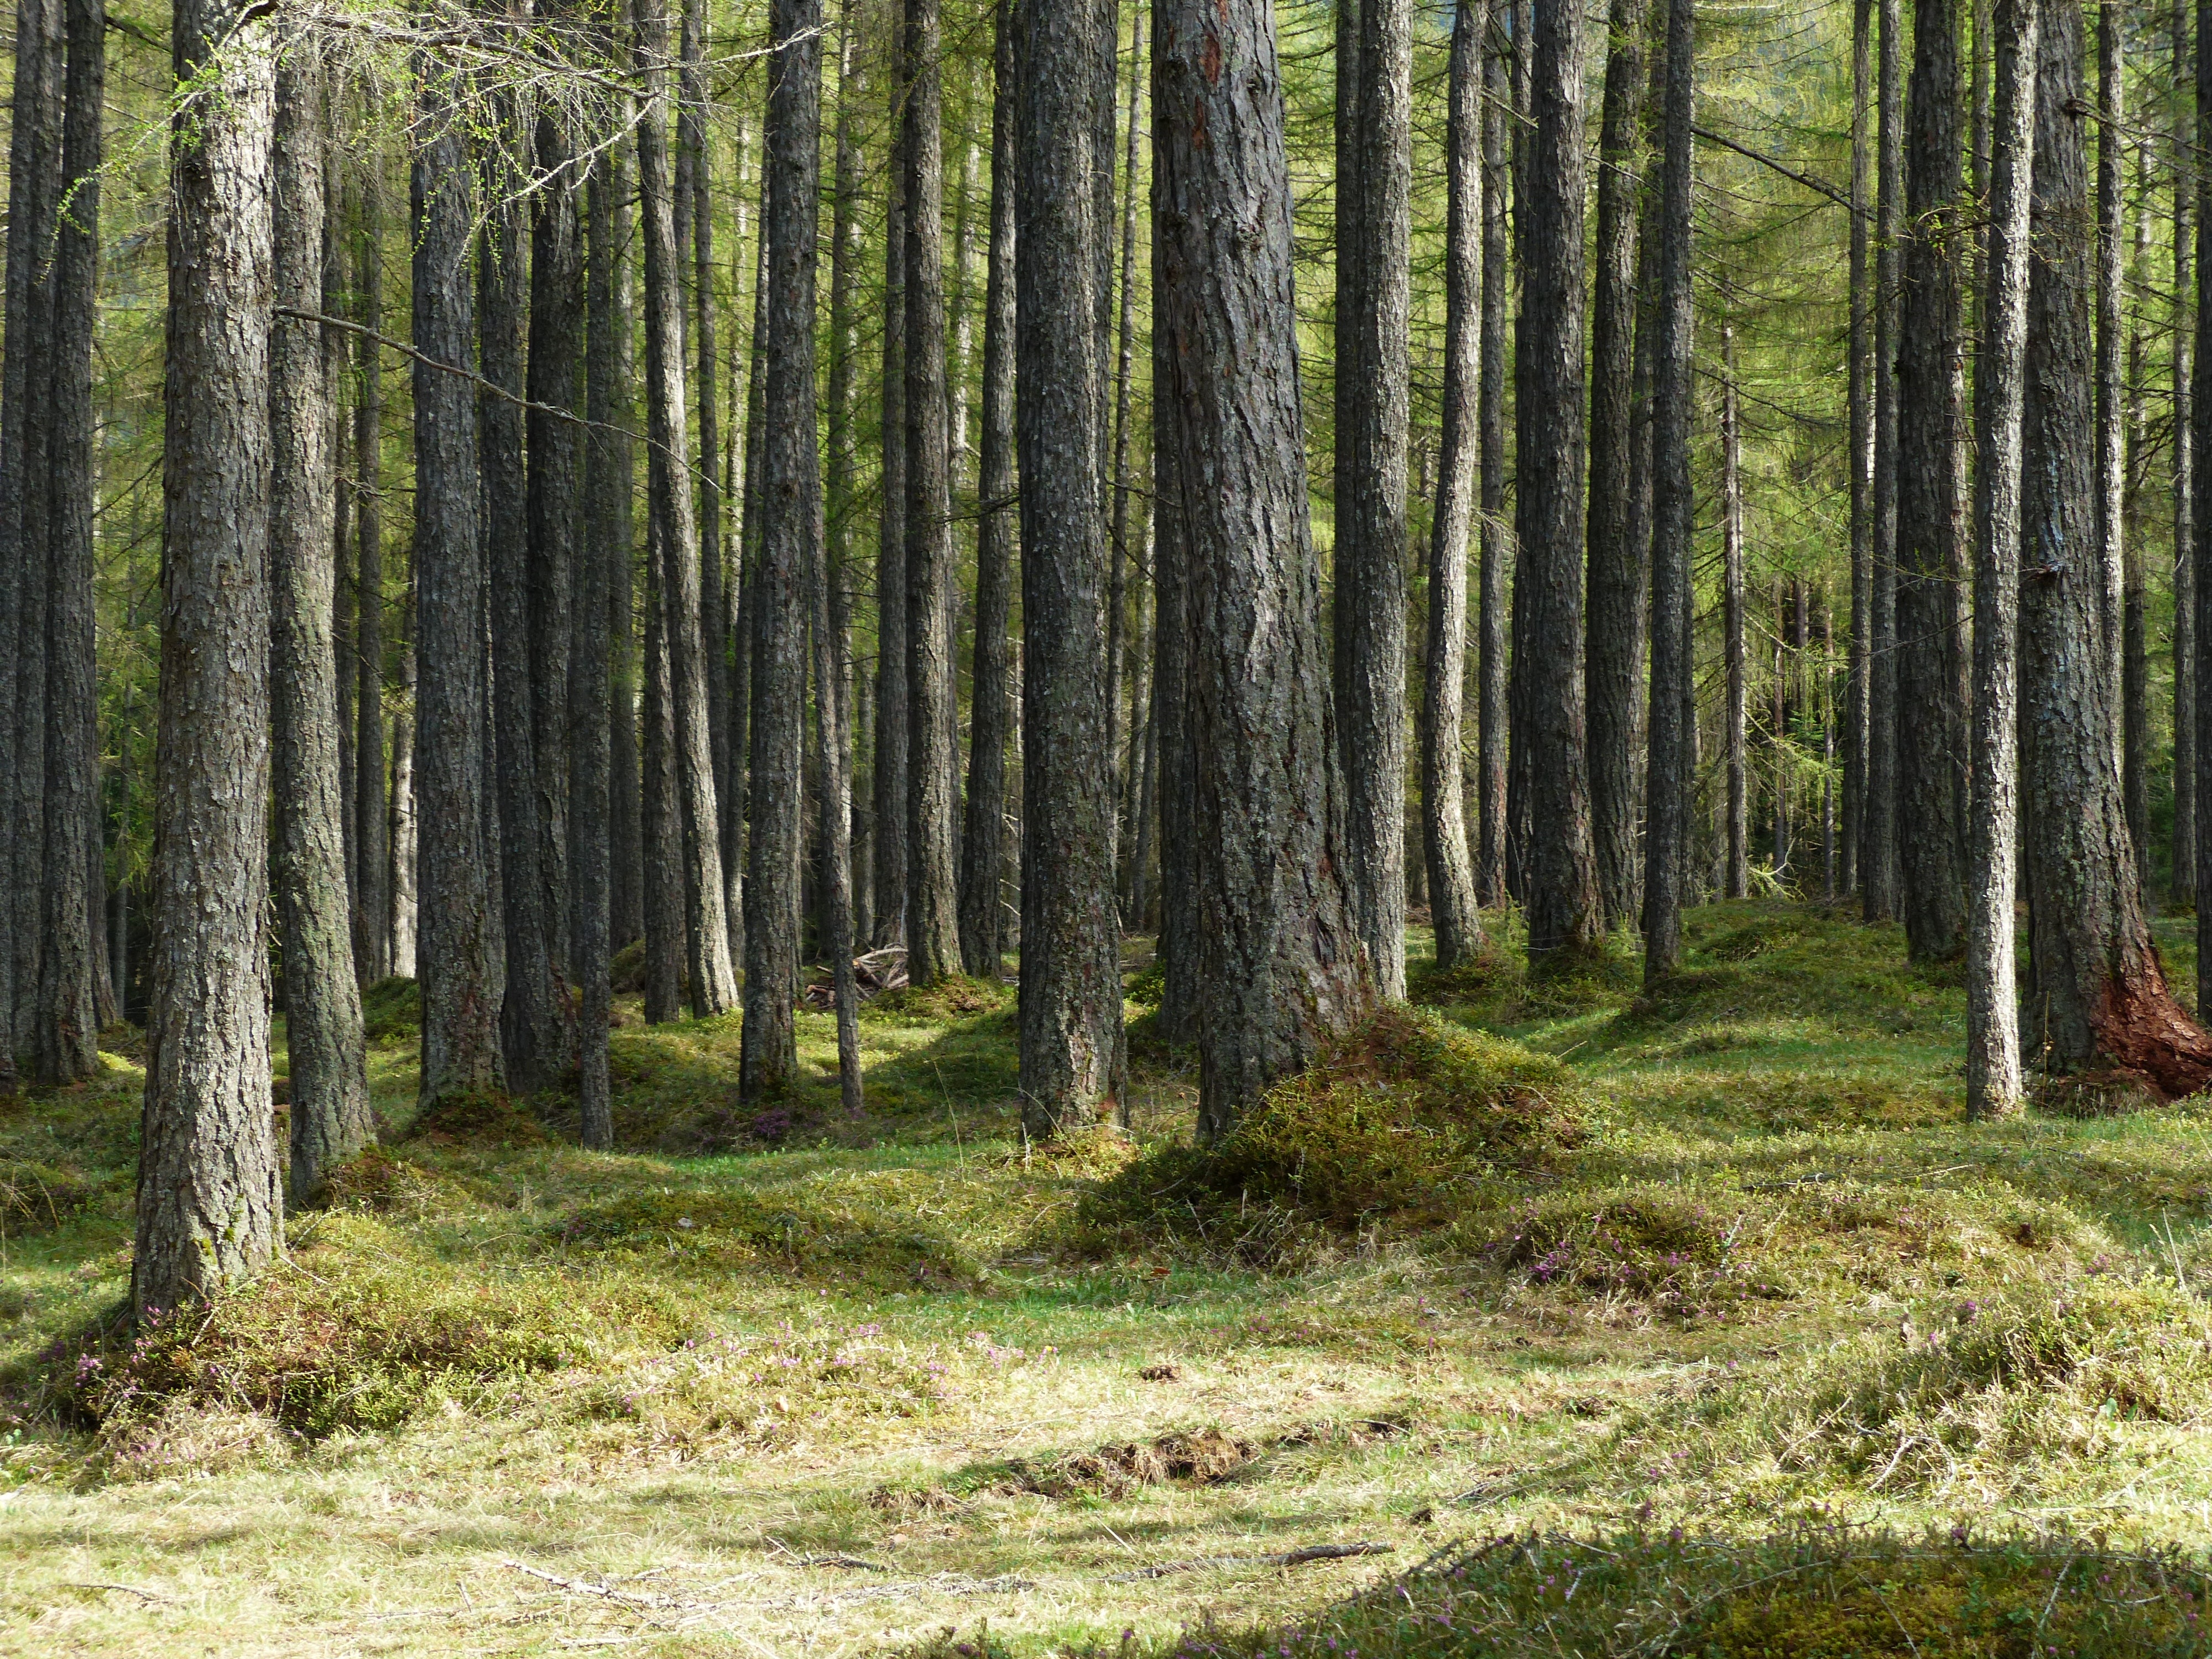
tree, forest, wilderness, plant, meadow, trunk, conifer, spruce, deciduous, grove, western, woodland, habitat, larch, larix, ecosystem, tree trunks, flowering plant, strains, fairy tale forest, biome, pine family, old growth forest, natural environment, geographical feature, woody plant, temperate broadleaf and mixed forest, temperate coniferous forest, land plant, larch forest